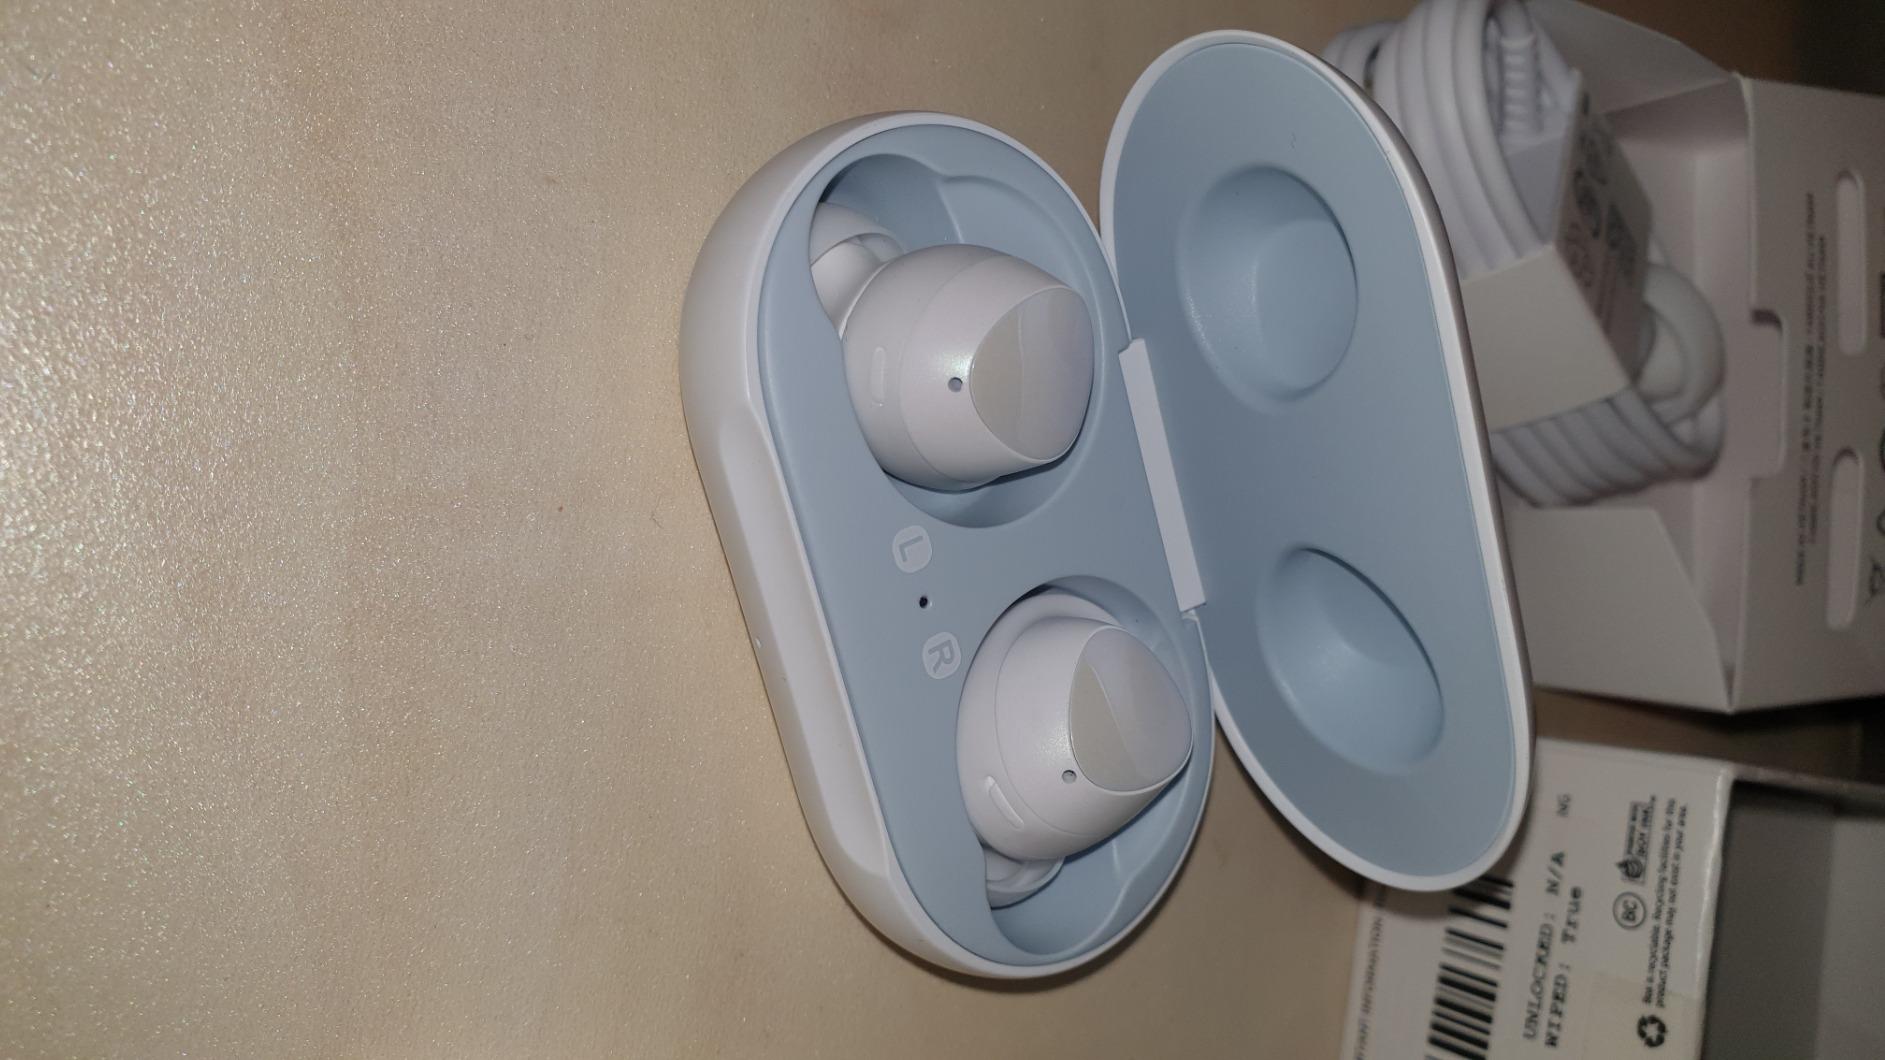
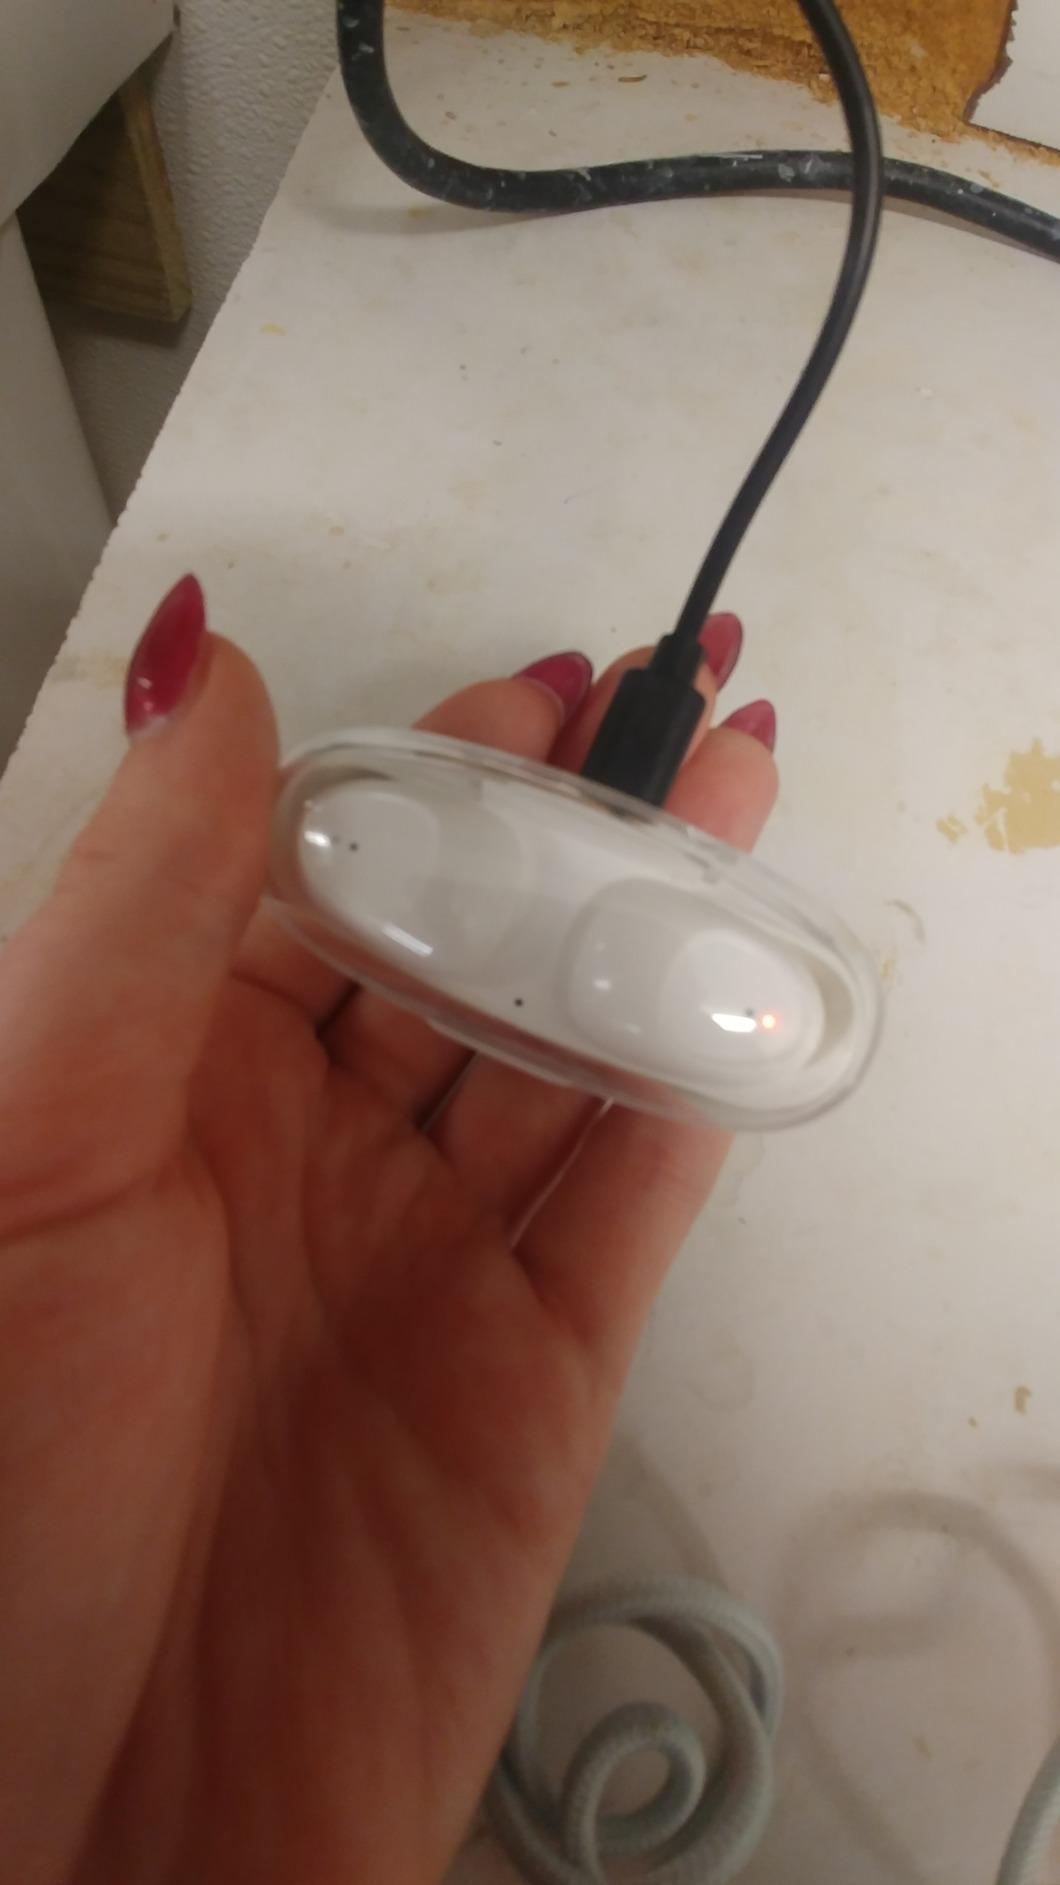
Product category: earbuds
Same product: no